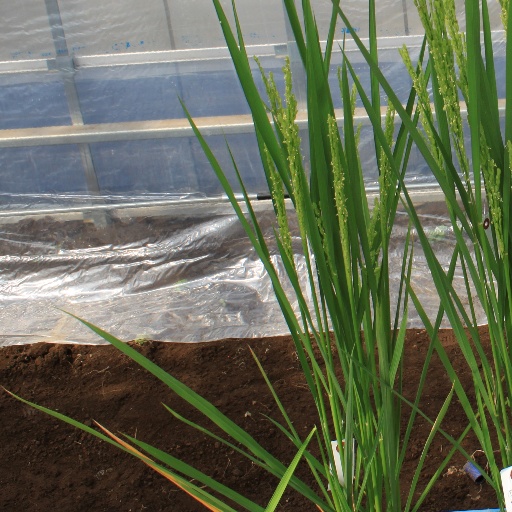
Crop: rice